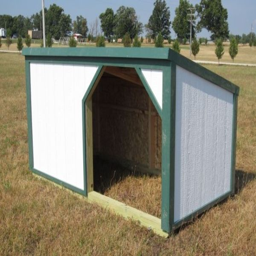
the easiest house for pigs